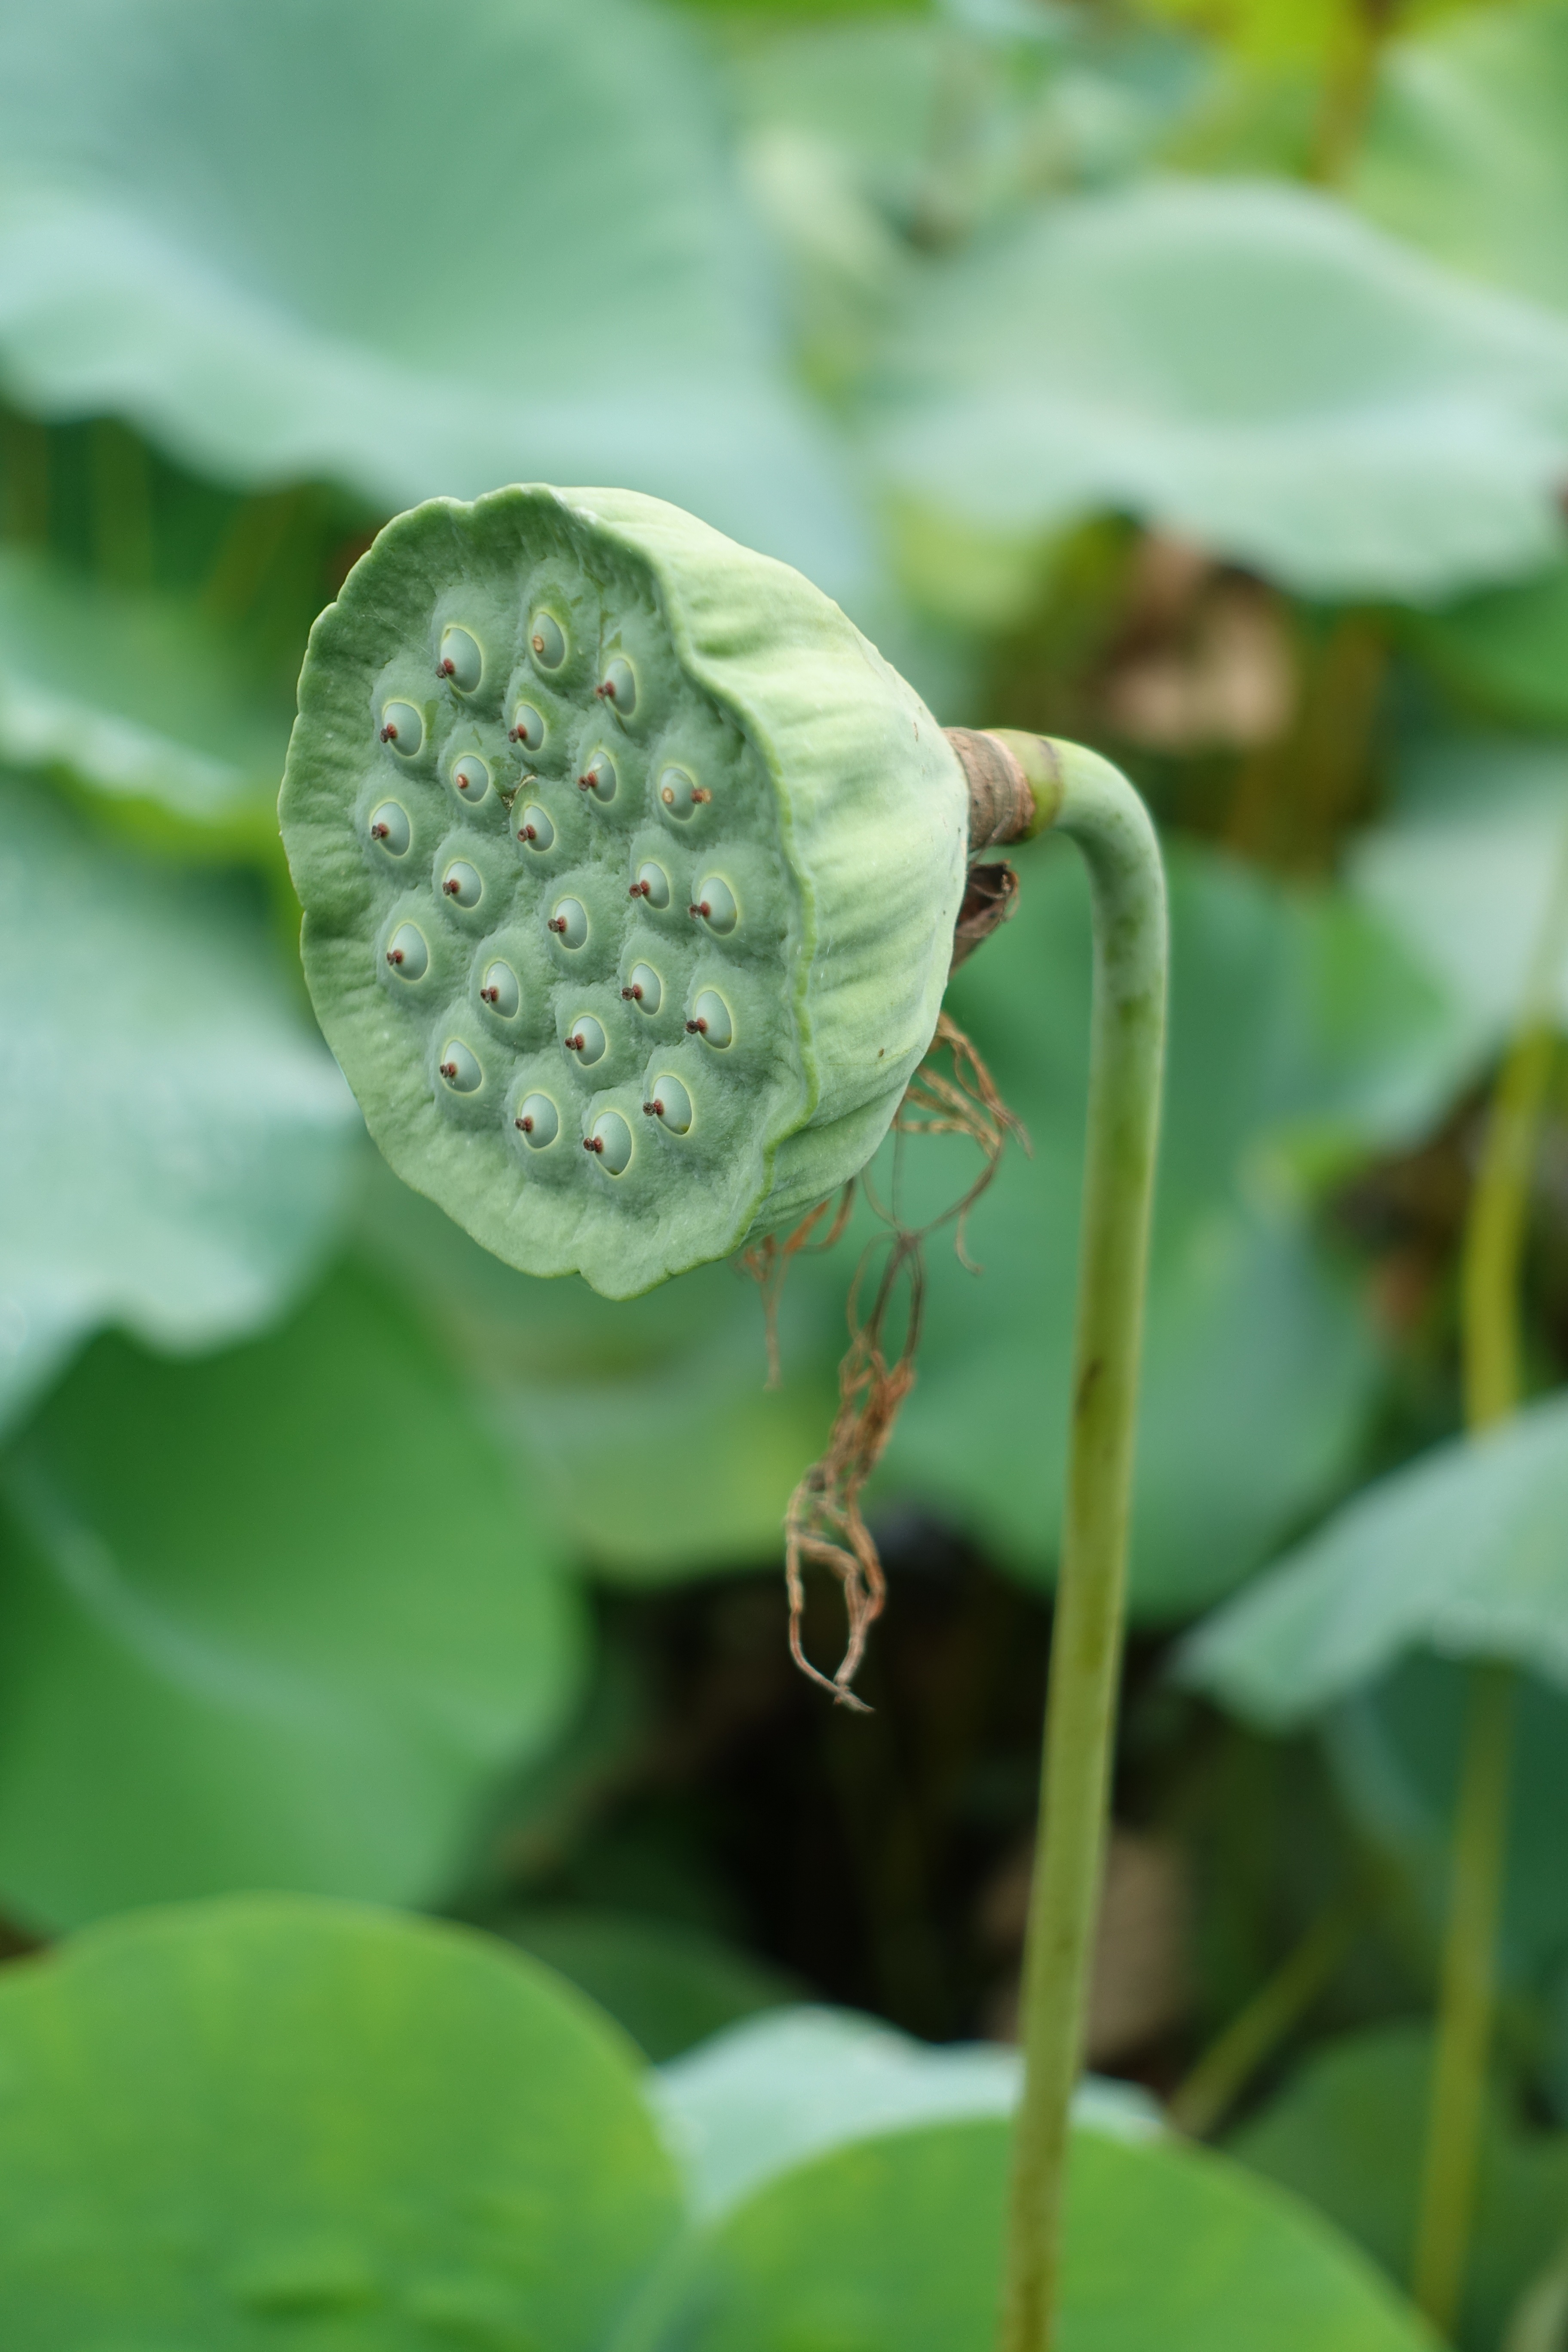
nature, abstract, plant, photography, leaf, flower, green, produce, botany, flora, fauna, wildflower, close up, seeds, lotus, macro photography, flowering plant, plant stem, land plant